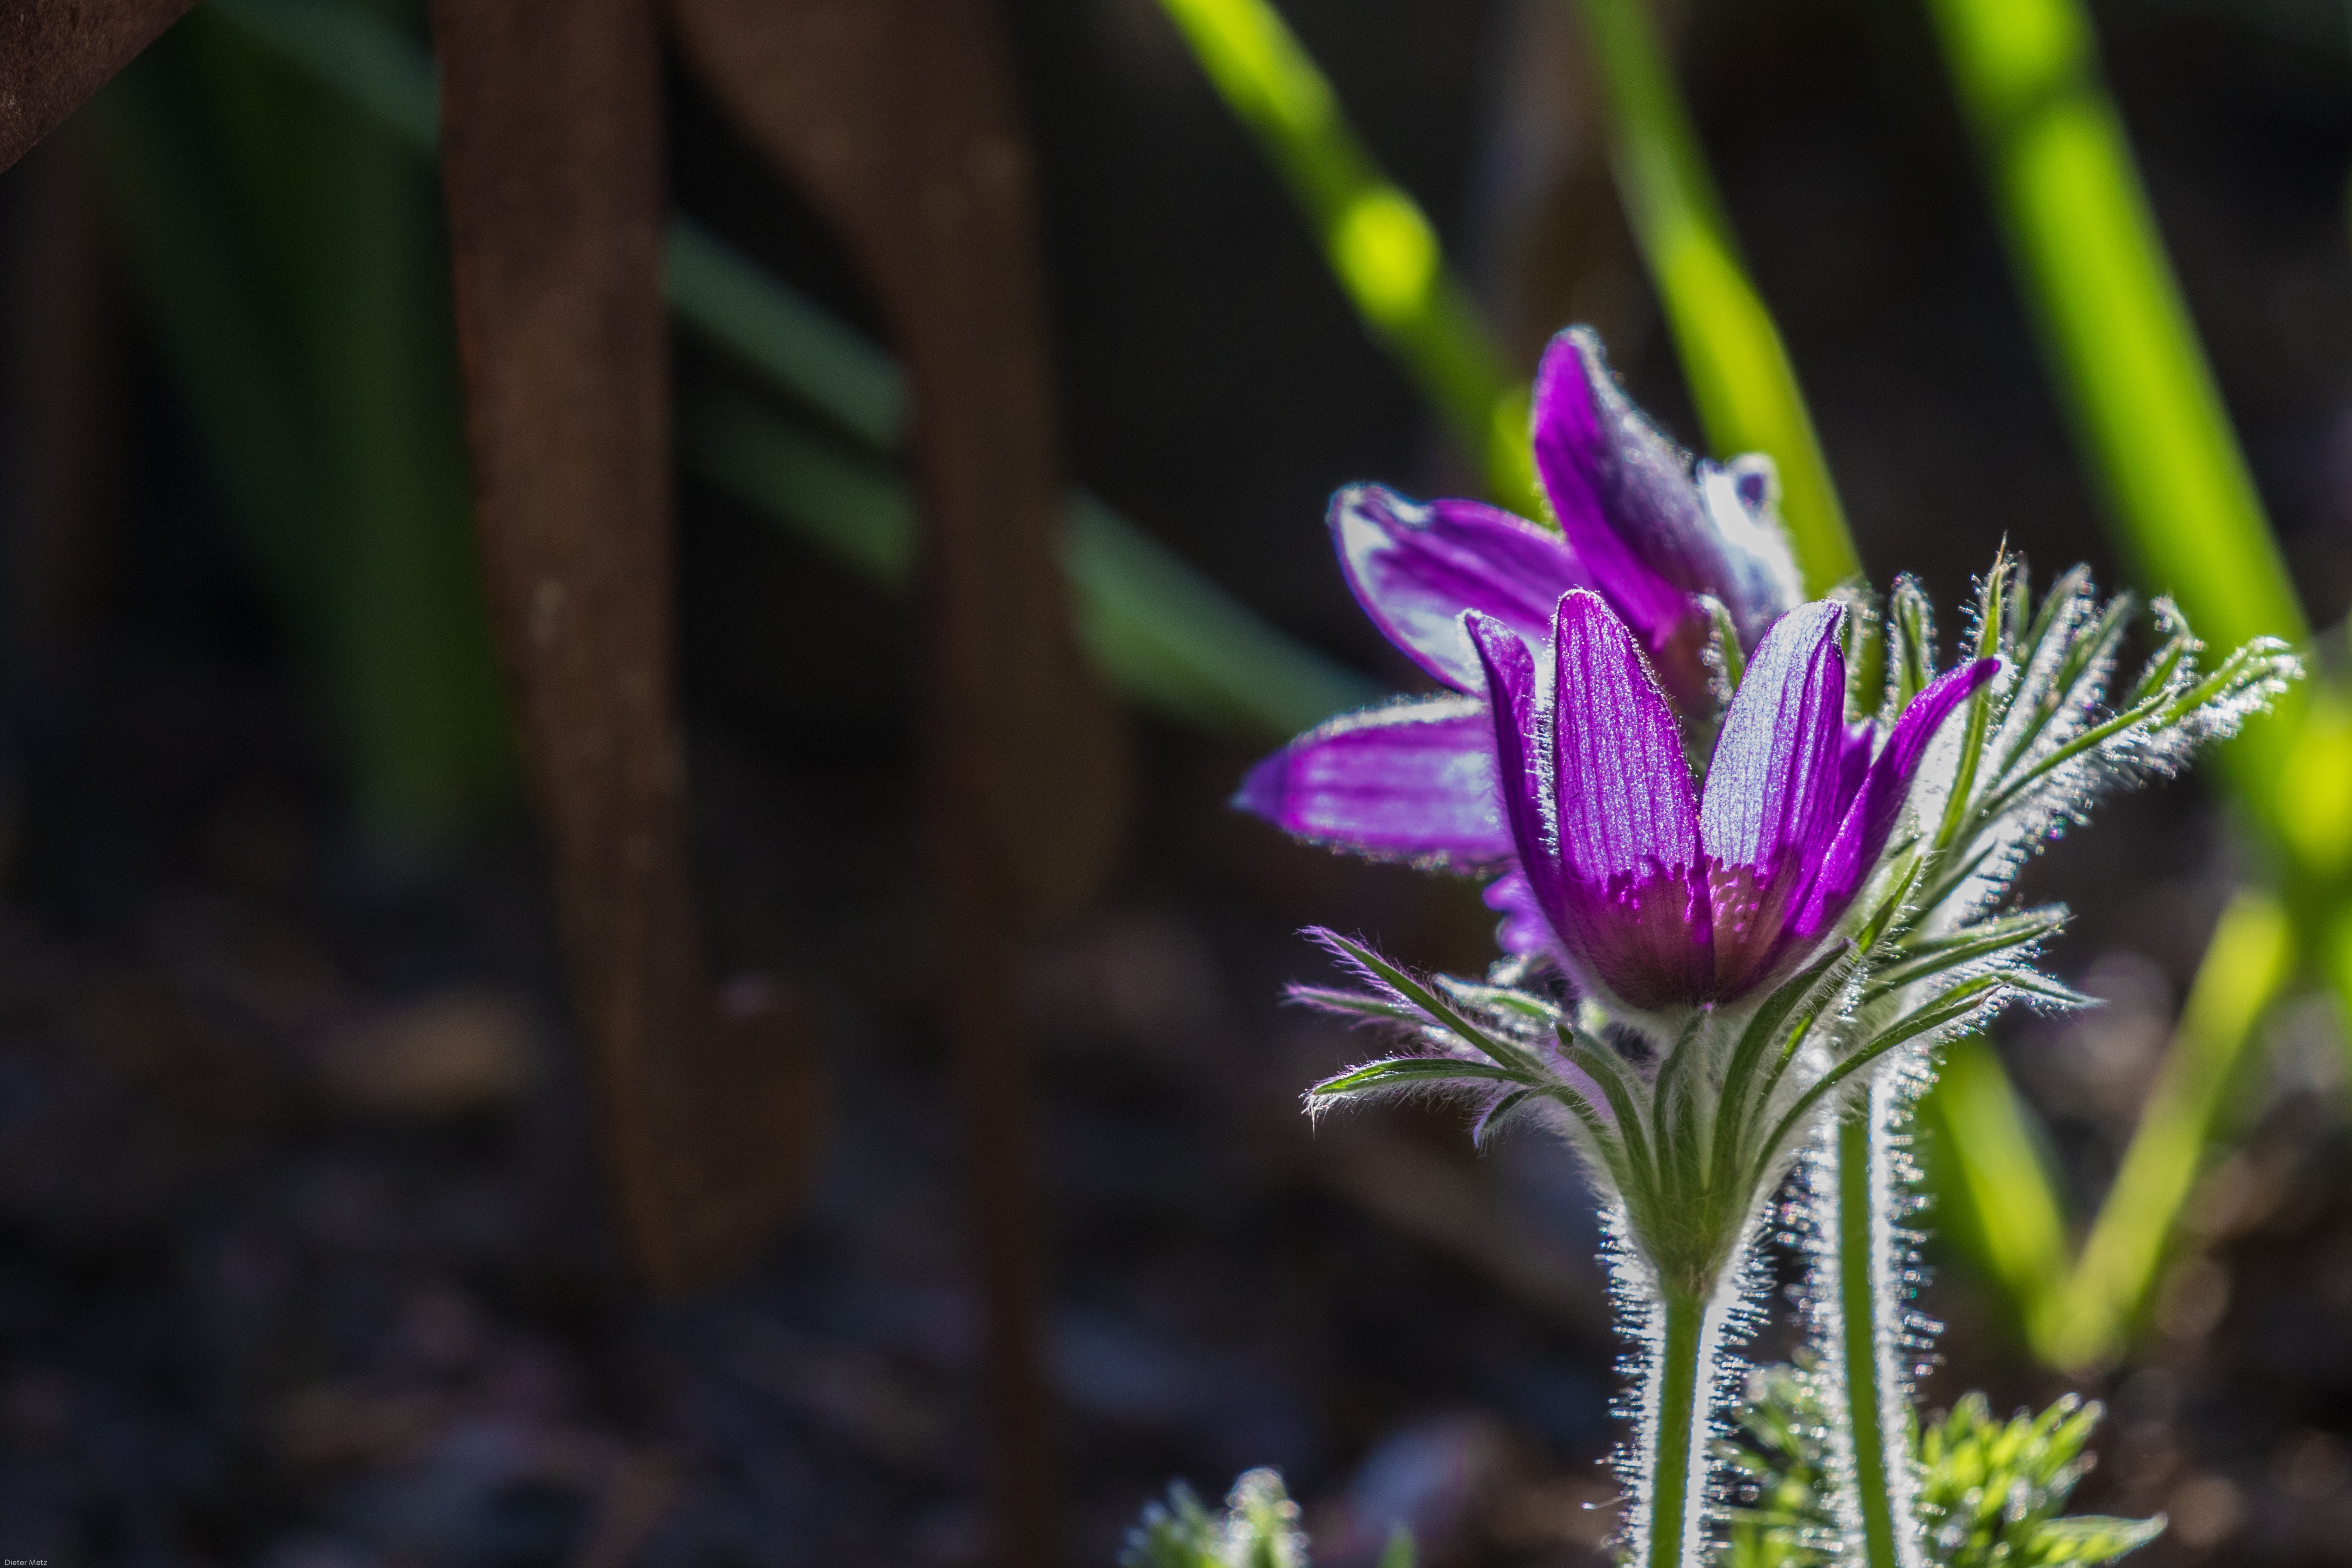
nature, blossom, plant, leaf, flower, purple, bloom, spring, botany, garden, flora, wildflower, close up, flower garden, spring flowers, macro photography, ornamental plant, pasque flower, flowering plant, plant stem, land plant